G. F. Gorringe

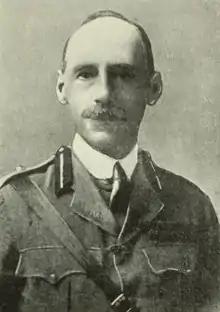
Gorringe in about 1917

Gorringe initially served at Chatham and Aldershot, and was promoted to lieutenant on 17 February 1891. He was attached to the Egyptian Army in 1892-1899 and served with the Dongola Expedition of 1896 and with the Nile Expeditions of 1897–1899. He was promoted to captain on 17 February 1899, and brevet major the following day. In late November 1899 he commanded a battalion of irregular Sudanese troops during the operations leading to the defeat of the Khalifa (mentioned in despatches 25 November 1899), and for his services in the Sudan he received the brevet rank of lieutenant colonel on 14 March 1900. He then served in the South African War of 1899–1901, and was in November 1900 appointed a Companion of the Order of St Michael and St George (CMG) for his services.